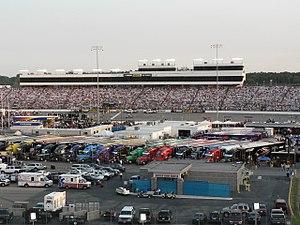
Le Richmond International Raceway est un circuit automobile de type D-ovale avec une piste en asphalte de 0,75 milles à l'inclinaison modérée.
Le Toyota Owners 400 est une course automobile de véhicules stock car organisée sur 400 tours de circuit par la NASCAR. Elle compte pour le championnat des NASCAR Cup Series et se déroule sur le Richmond International Raceway de Richmond dans l'état de Virginie.